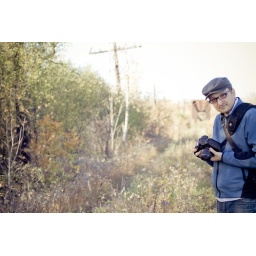
likely still laughing inside about my camera being dissed by percy, the train bridge phododouche;).